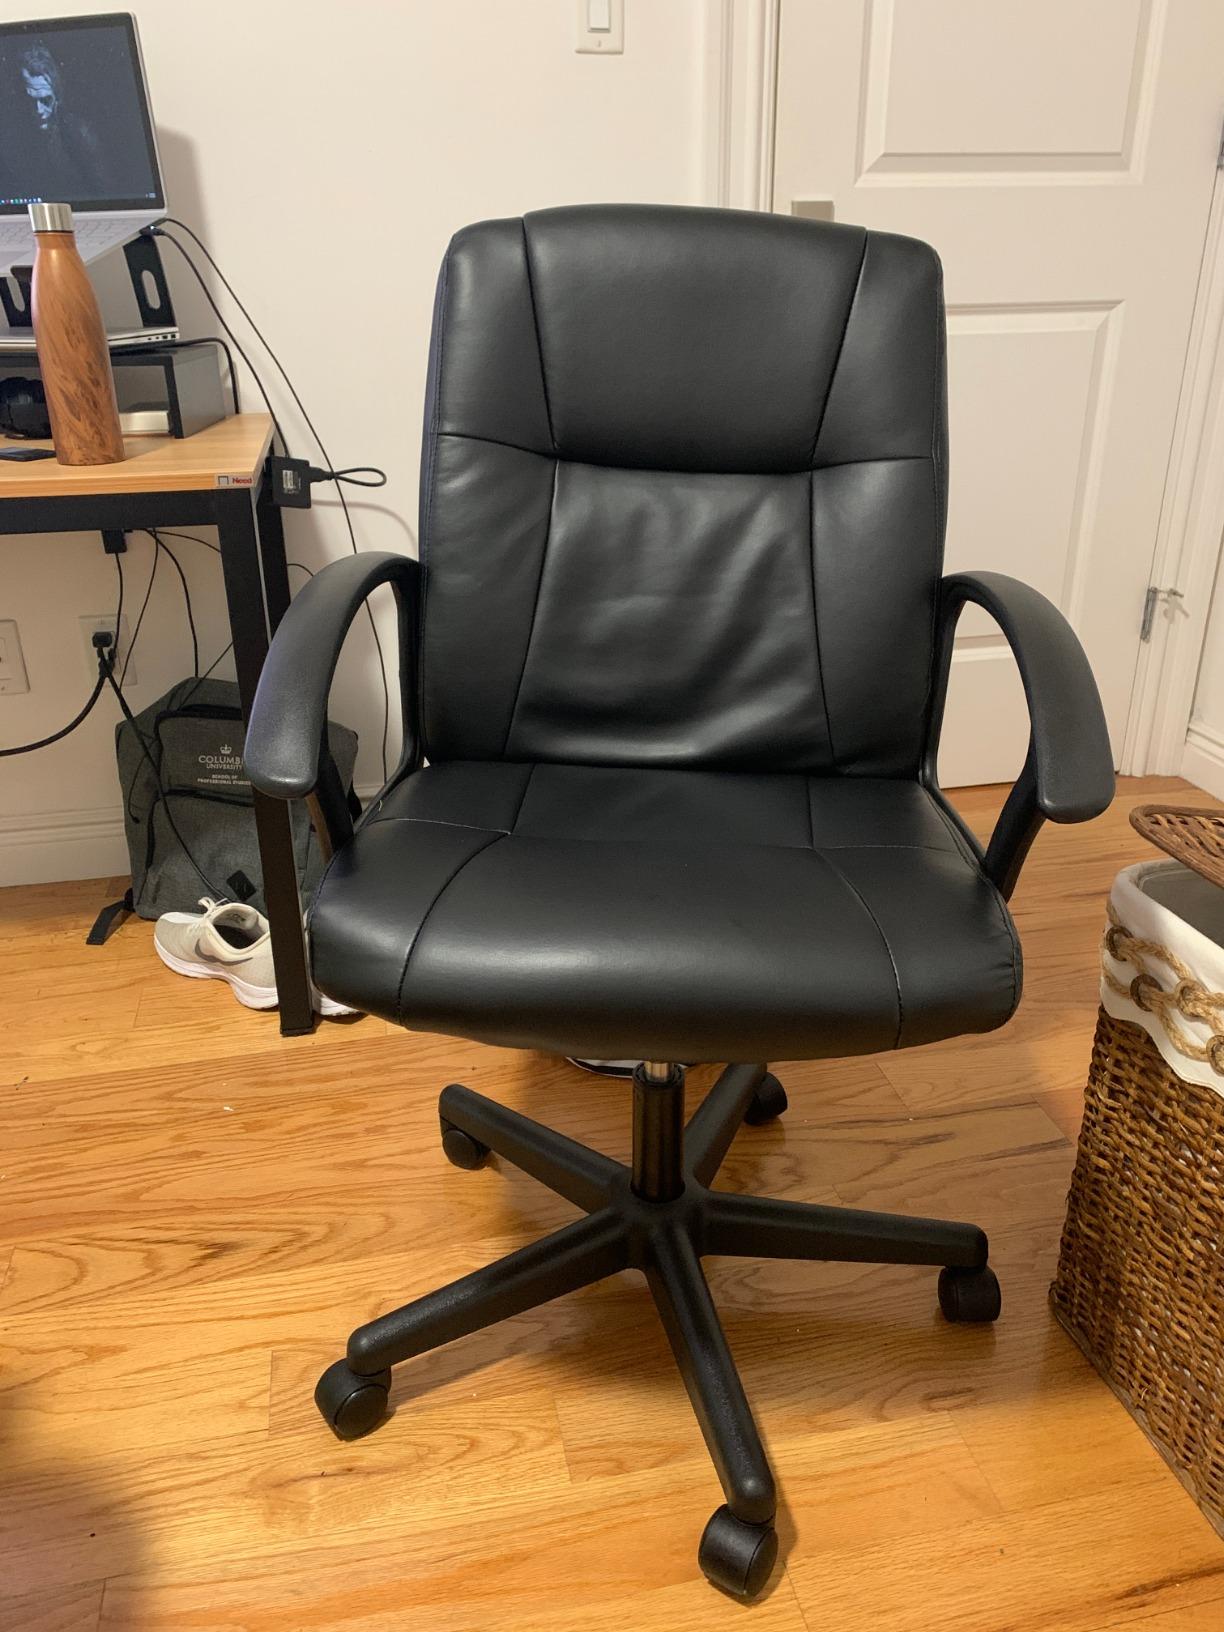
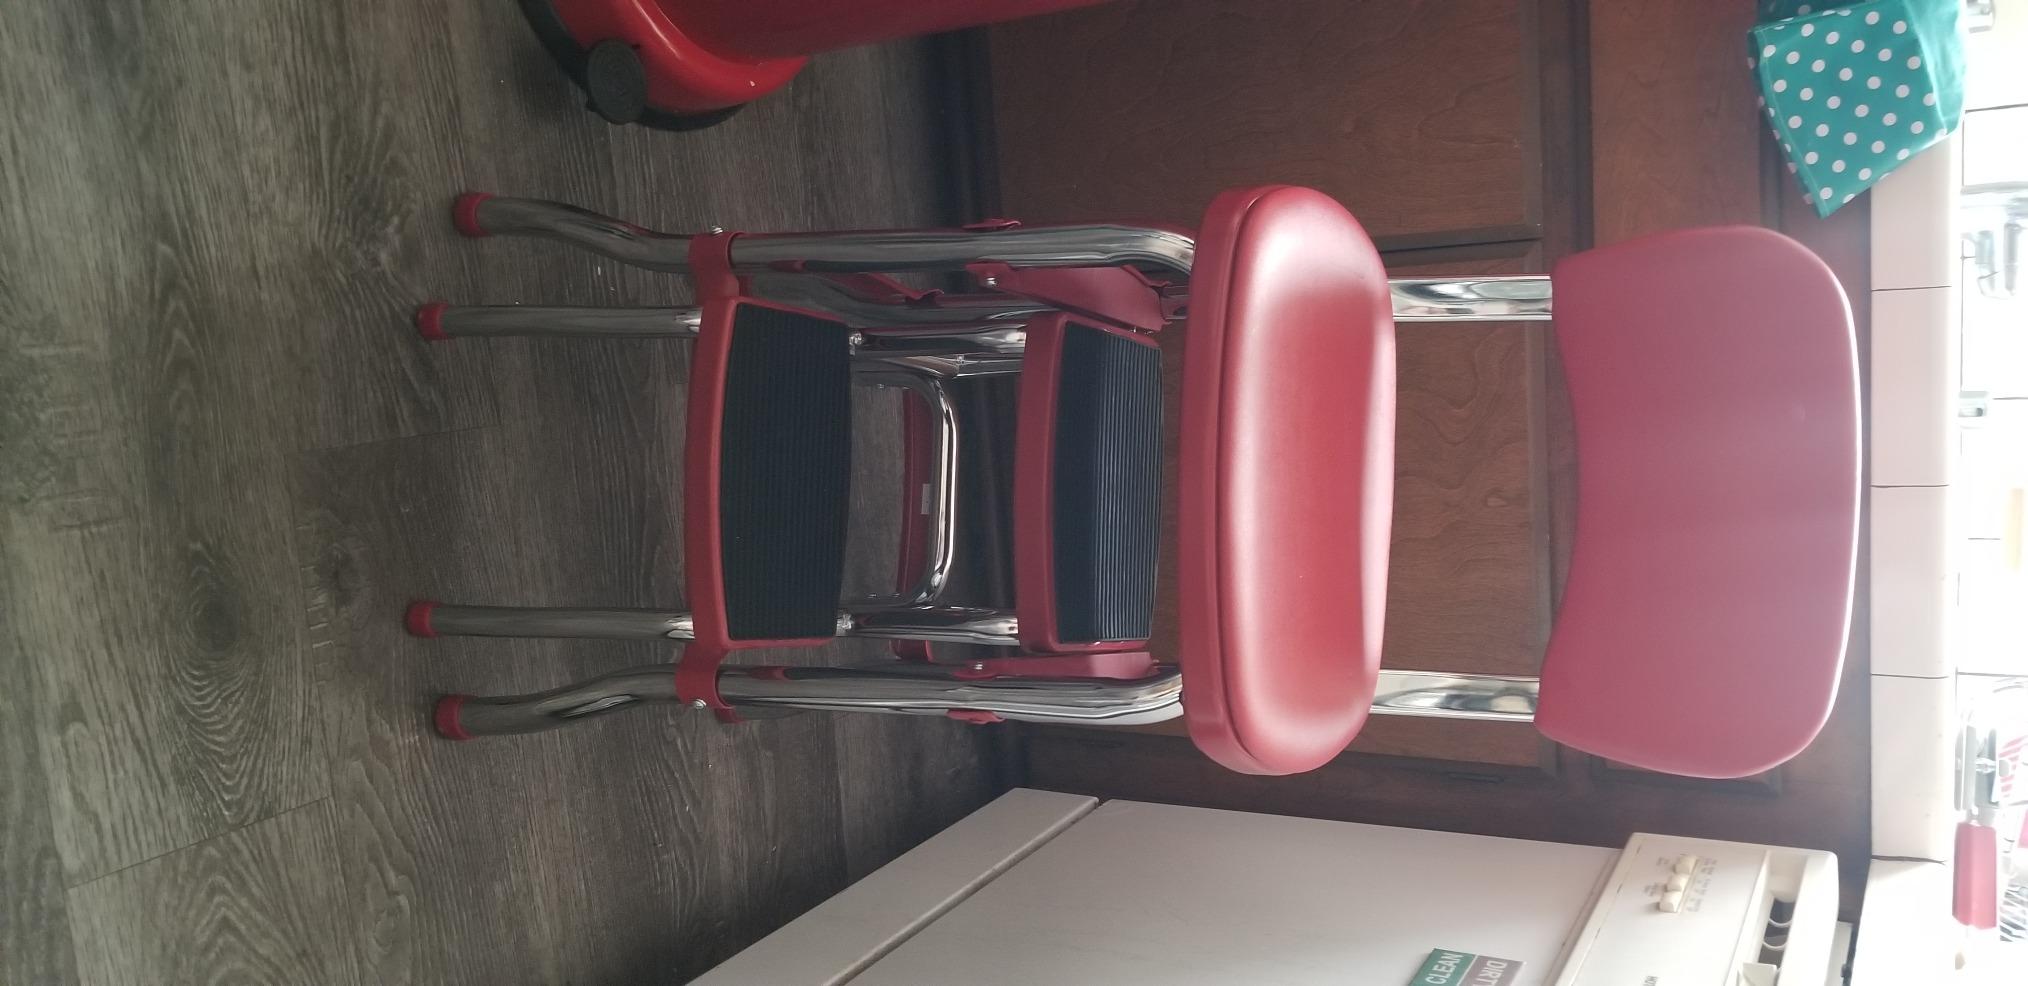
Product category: items_chair
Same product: no